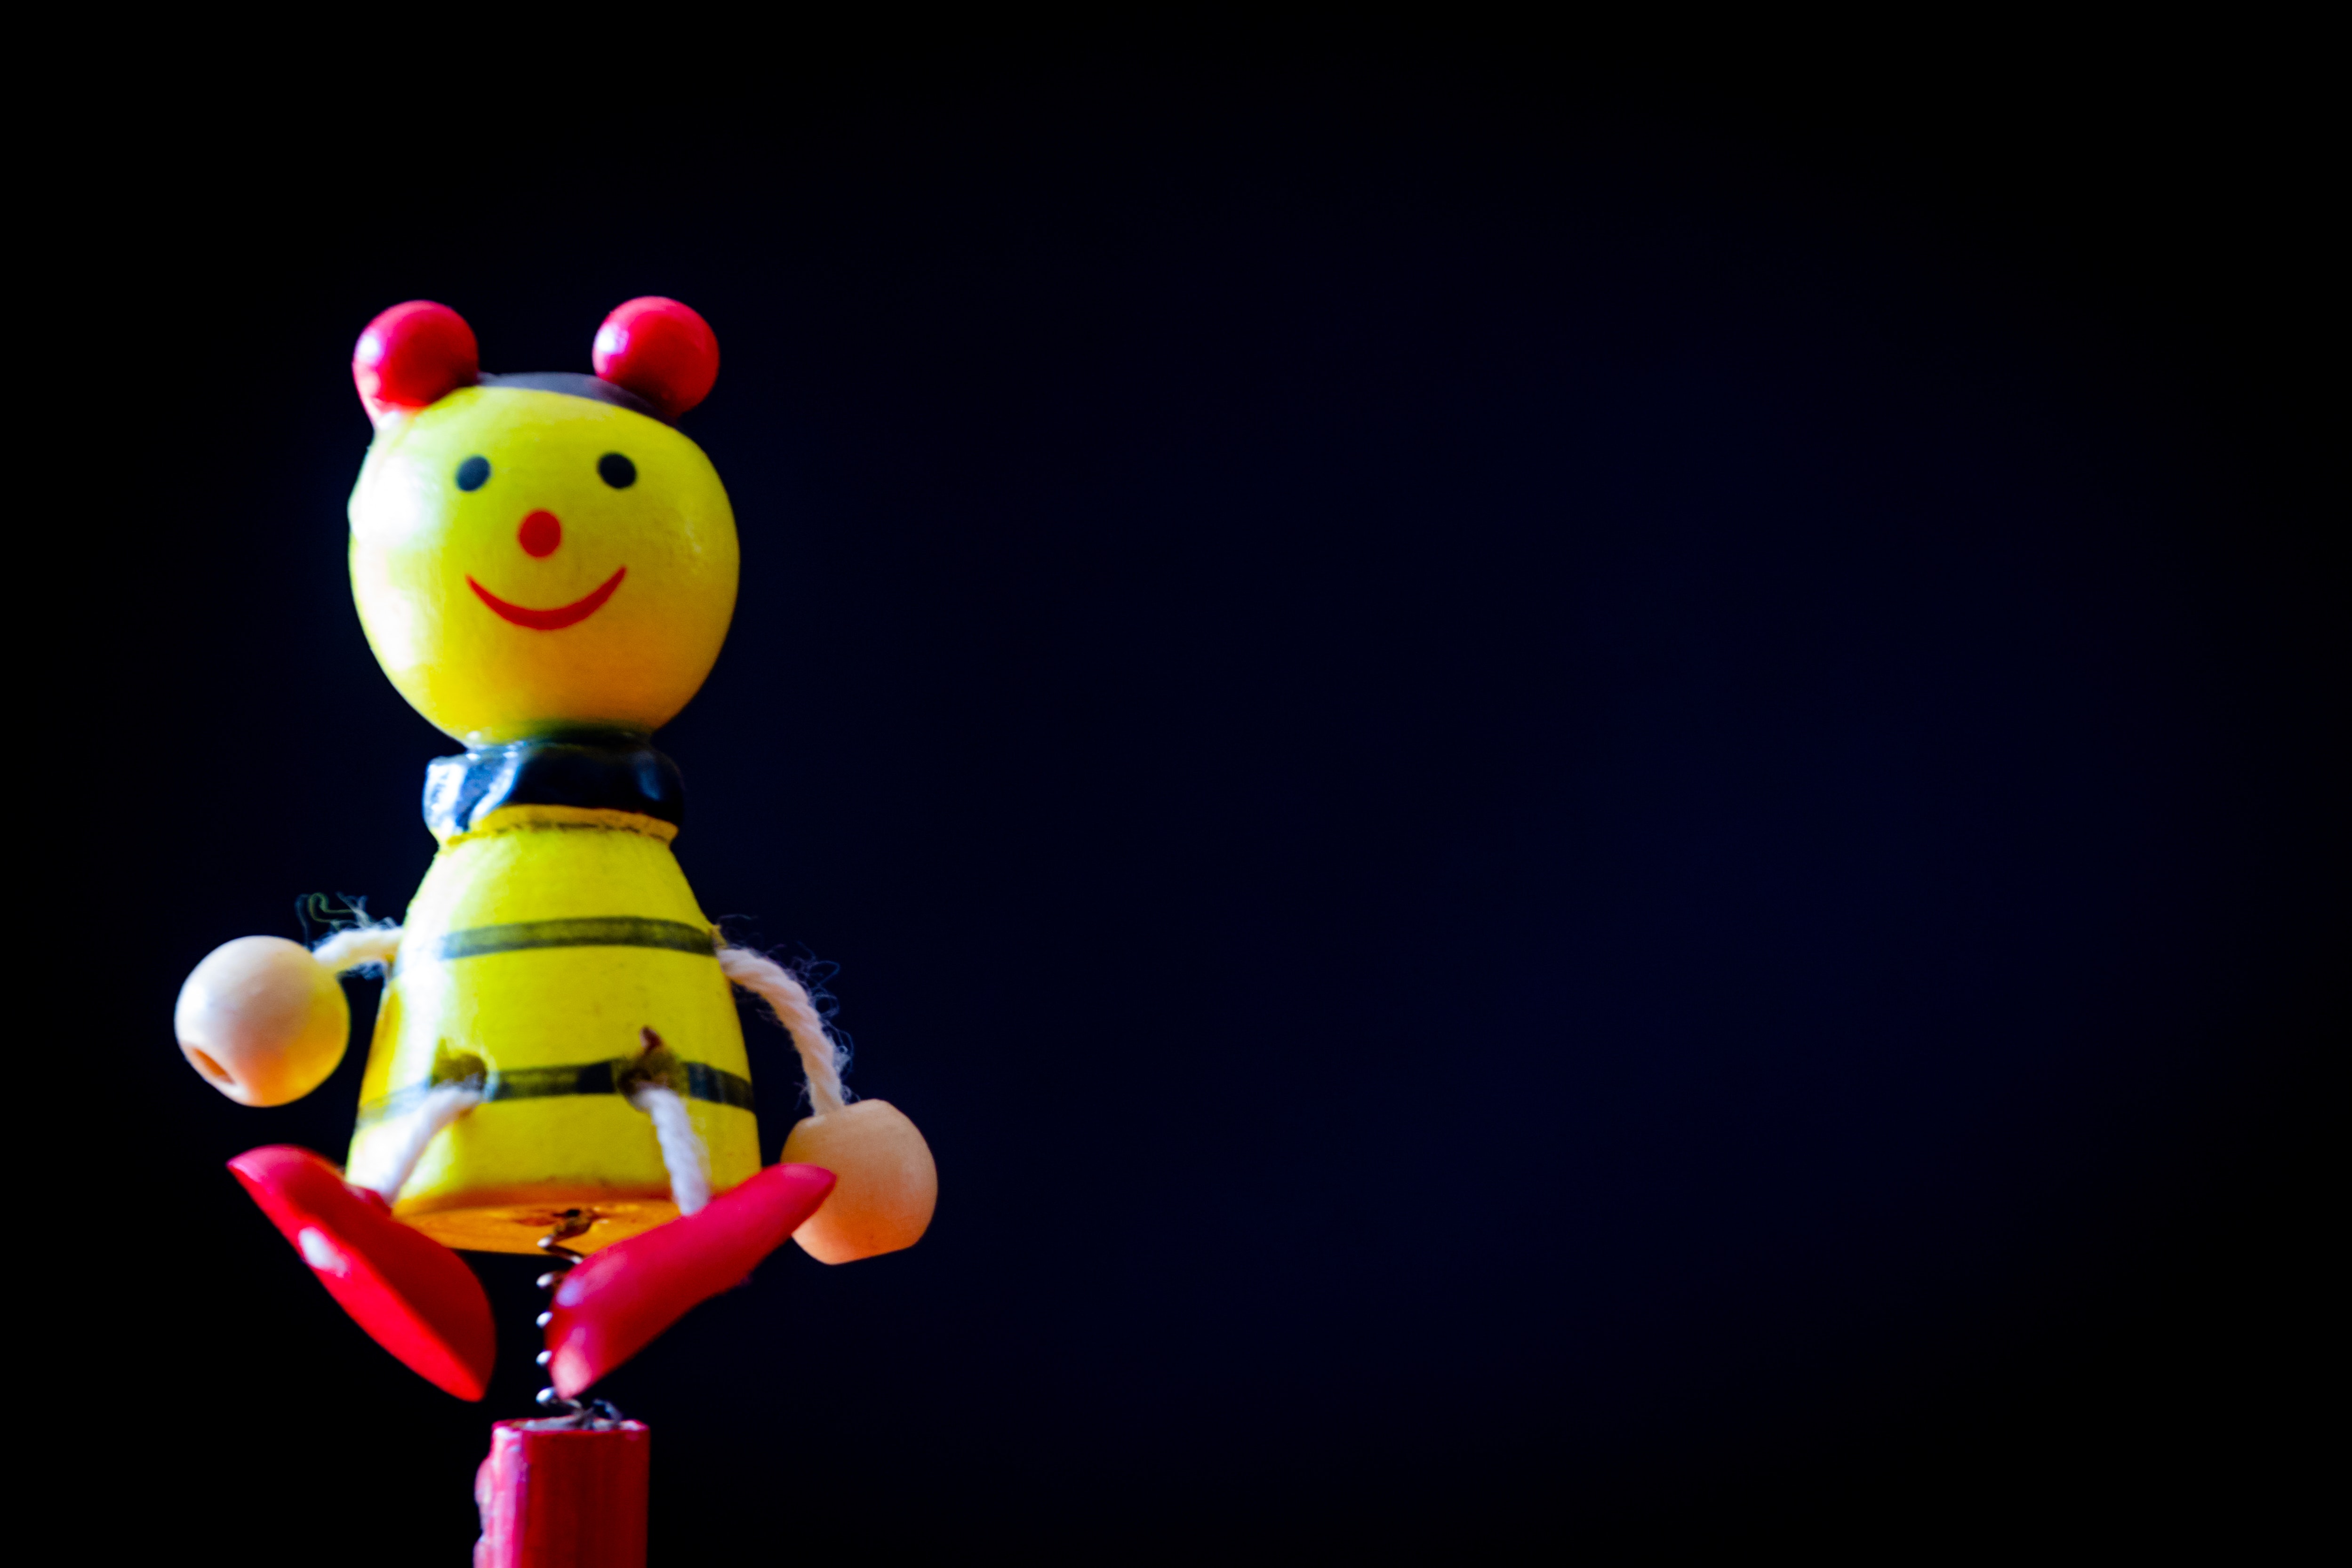
red, yellow, toy, animation, sky, baby toys, balloon, smile